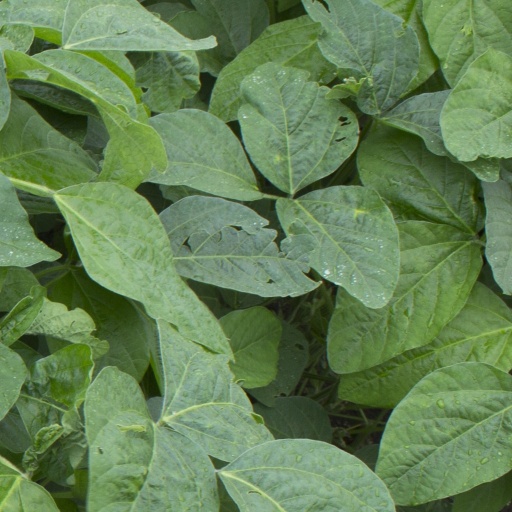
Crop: soybean